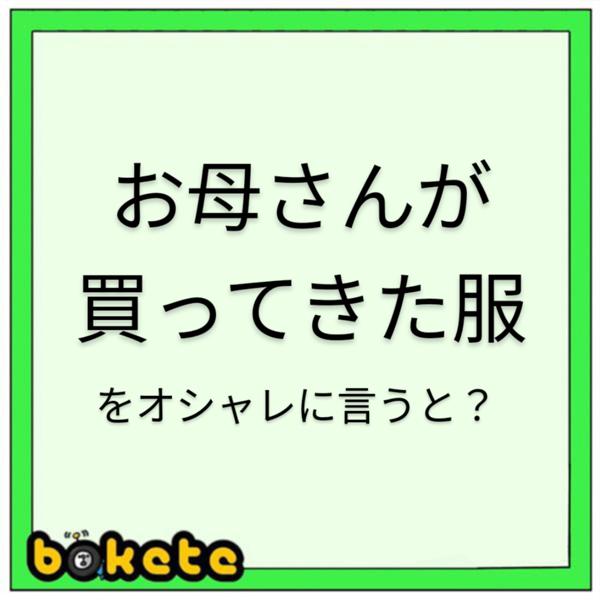
回答: アウトレットPTAバザー